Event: Nepal Earthquake
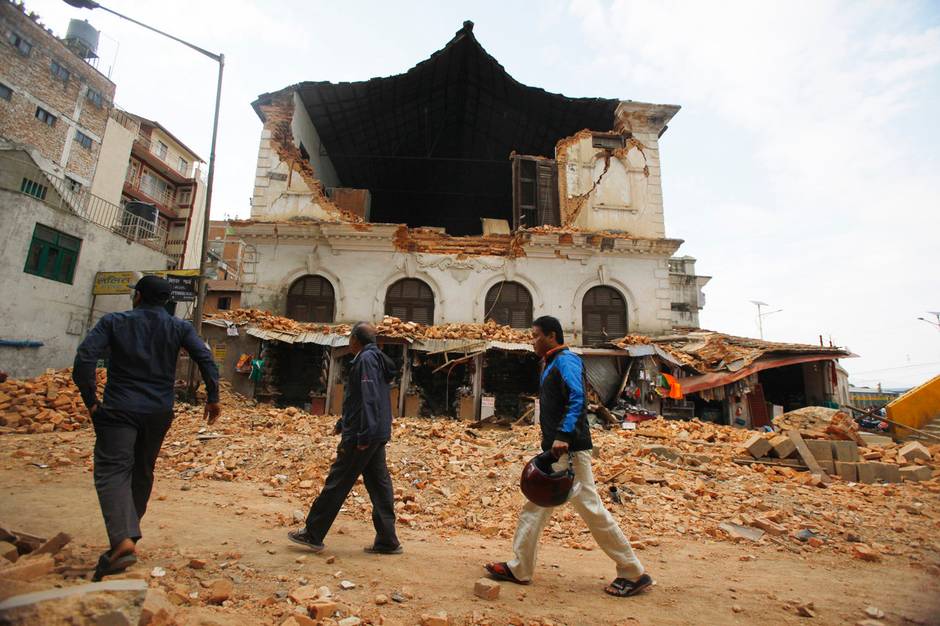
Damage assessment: damage